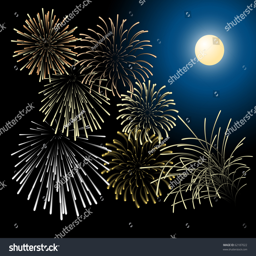
silver and golden fireworks with moon on the background